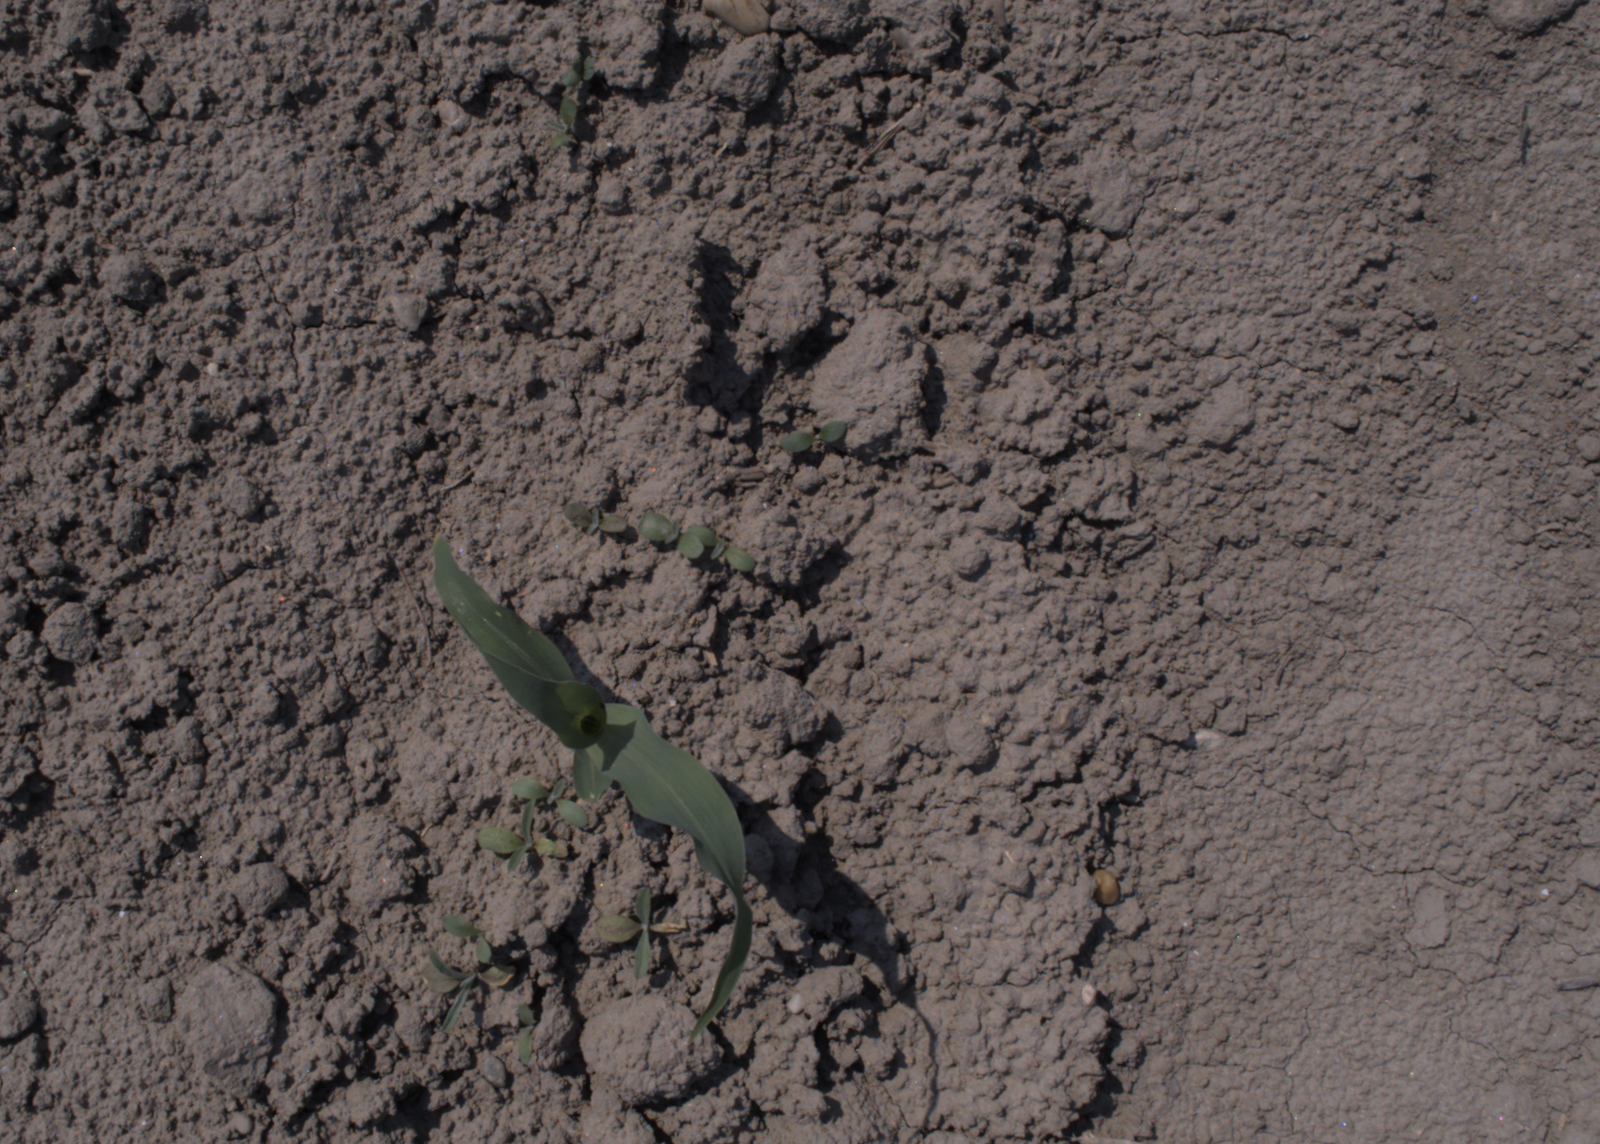
Capture date: 10.08.2020 12:15:32
Weather: sunny
Wind: light
Seeding date: 21.07.2020
Plant canopy height (mm): 930